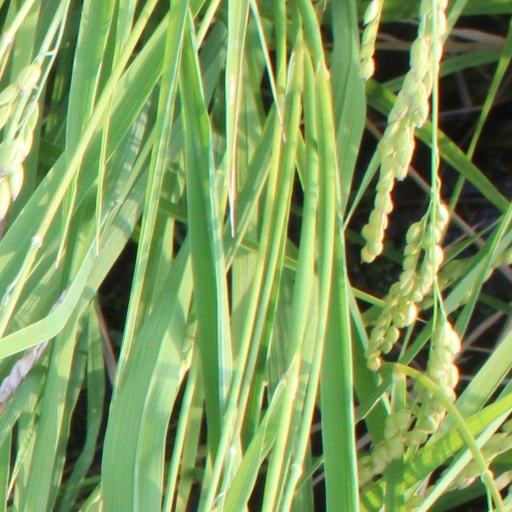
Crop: rice